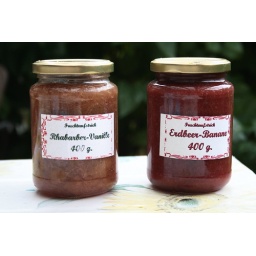
really lovely homemade fruit jams bought at market in berlin, germany, july 2010 - rhubarb-vanilla and strawberry-banana